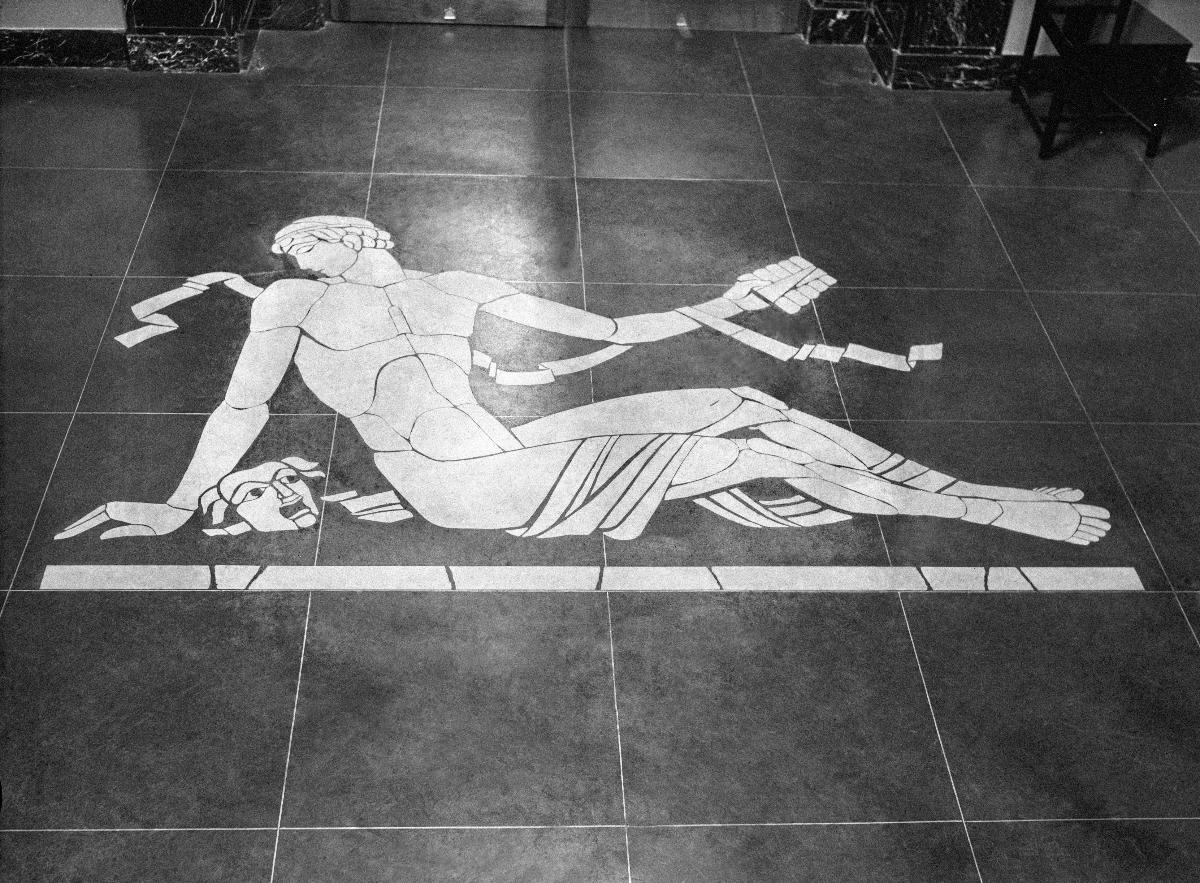
Svenska Teatern
Svenska Teatern
sisällön kuvaus: Ruotsalaisen teatterin rakennus Helsingissä 1936. content description: The building of the Swedish Theatre in Helsinki 1936. innehållsbeskrivning: Svenska Teaterns byggnad i Helsingfors 1936.
Kuvaaja: Sundström, Hugo, kuvaaja
Vuosi: 1936
Paikka: Suomi, Uusimaa, Helsinki
Aiheet: teatterirakennukset; teatterit (organisaatiot); rakennukset; sisäkuva; HBL; theatre buildings; theatres; buildings; architecture; interiors; teaterbyggnader; teatrar (organisationer); byggnader; arkitektur; teater; interiörer